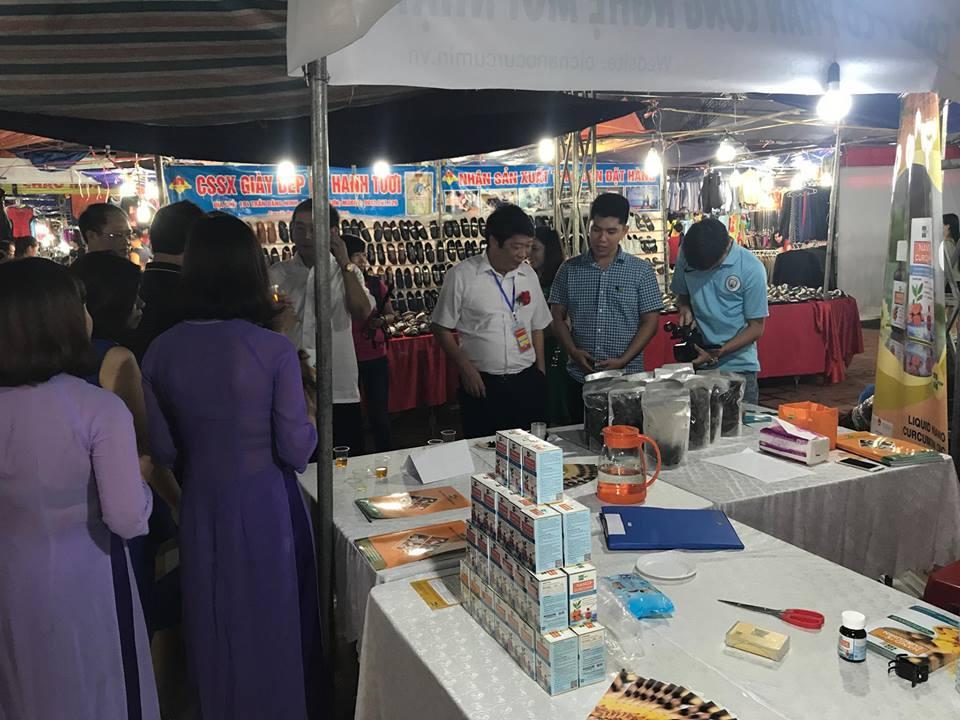
hai người phụ nữ mặc áo dài đang đi tham quan ở trong một hội chợ mua sắm